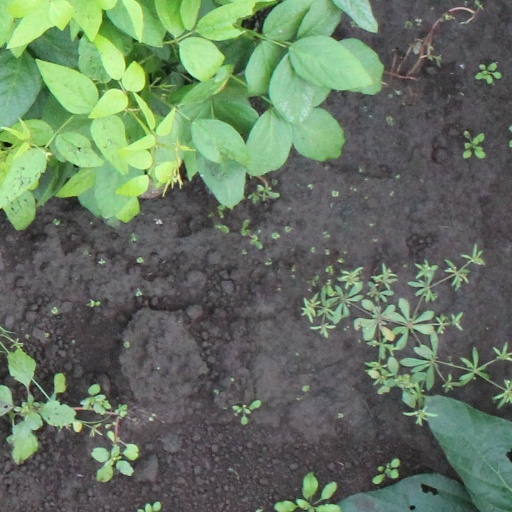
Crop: soybean